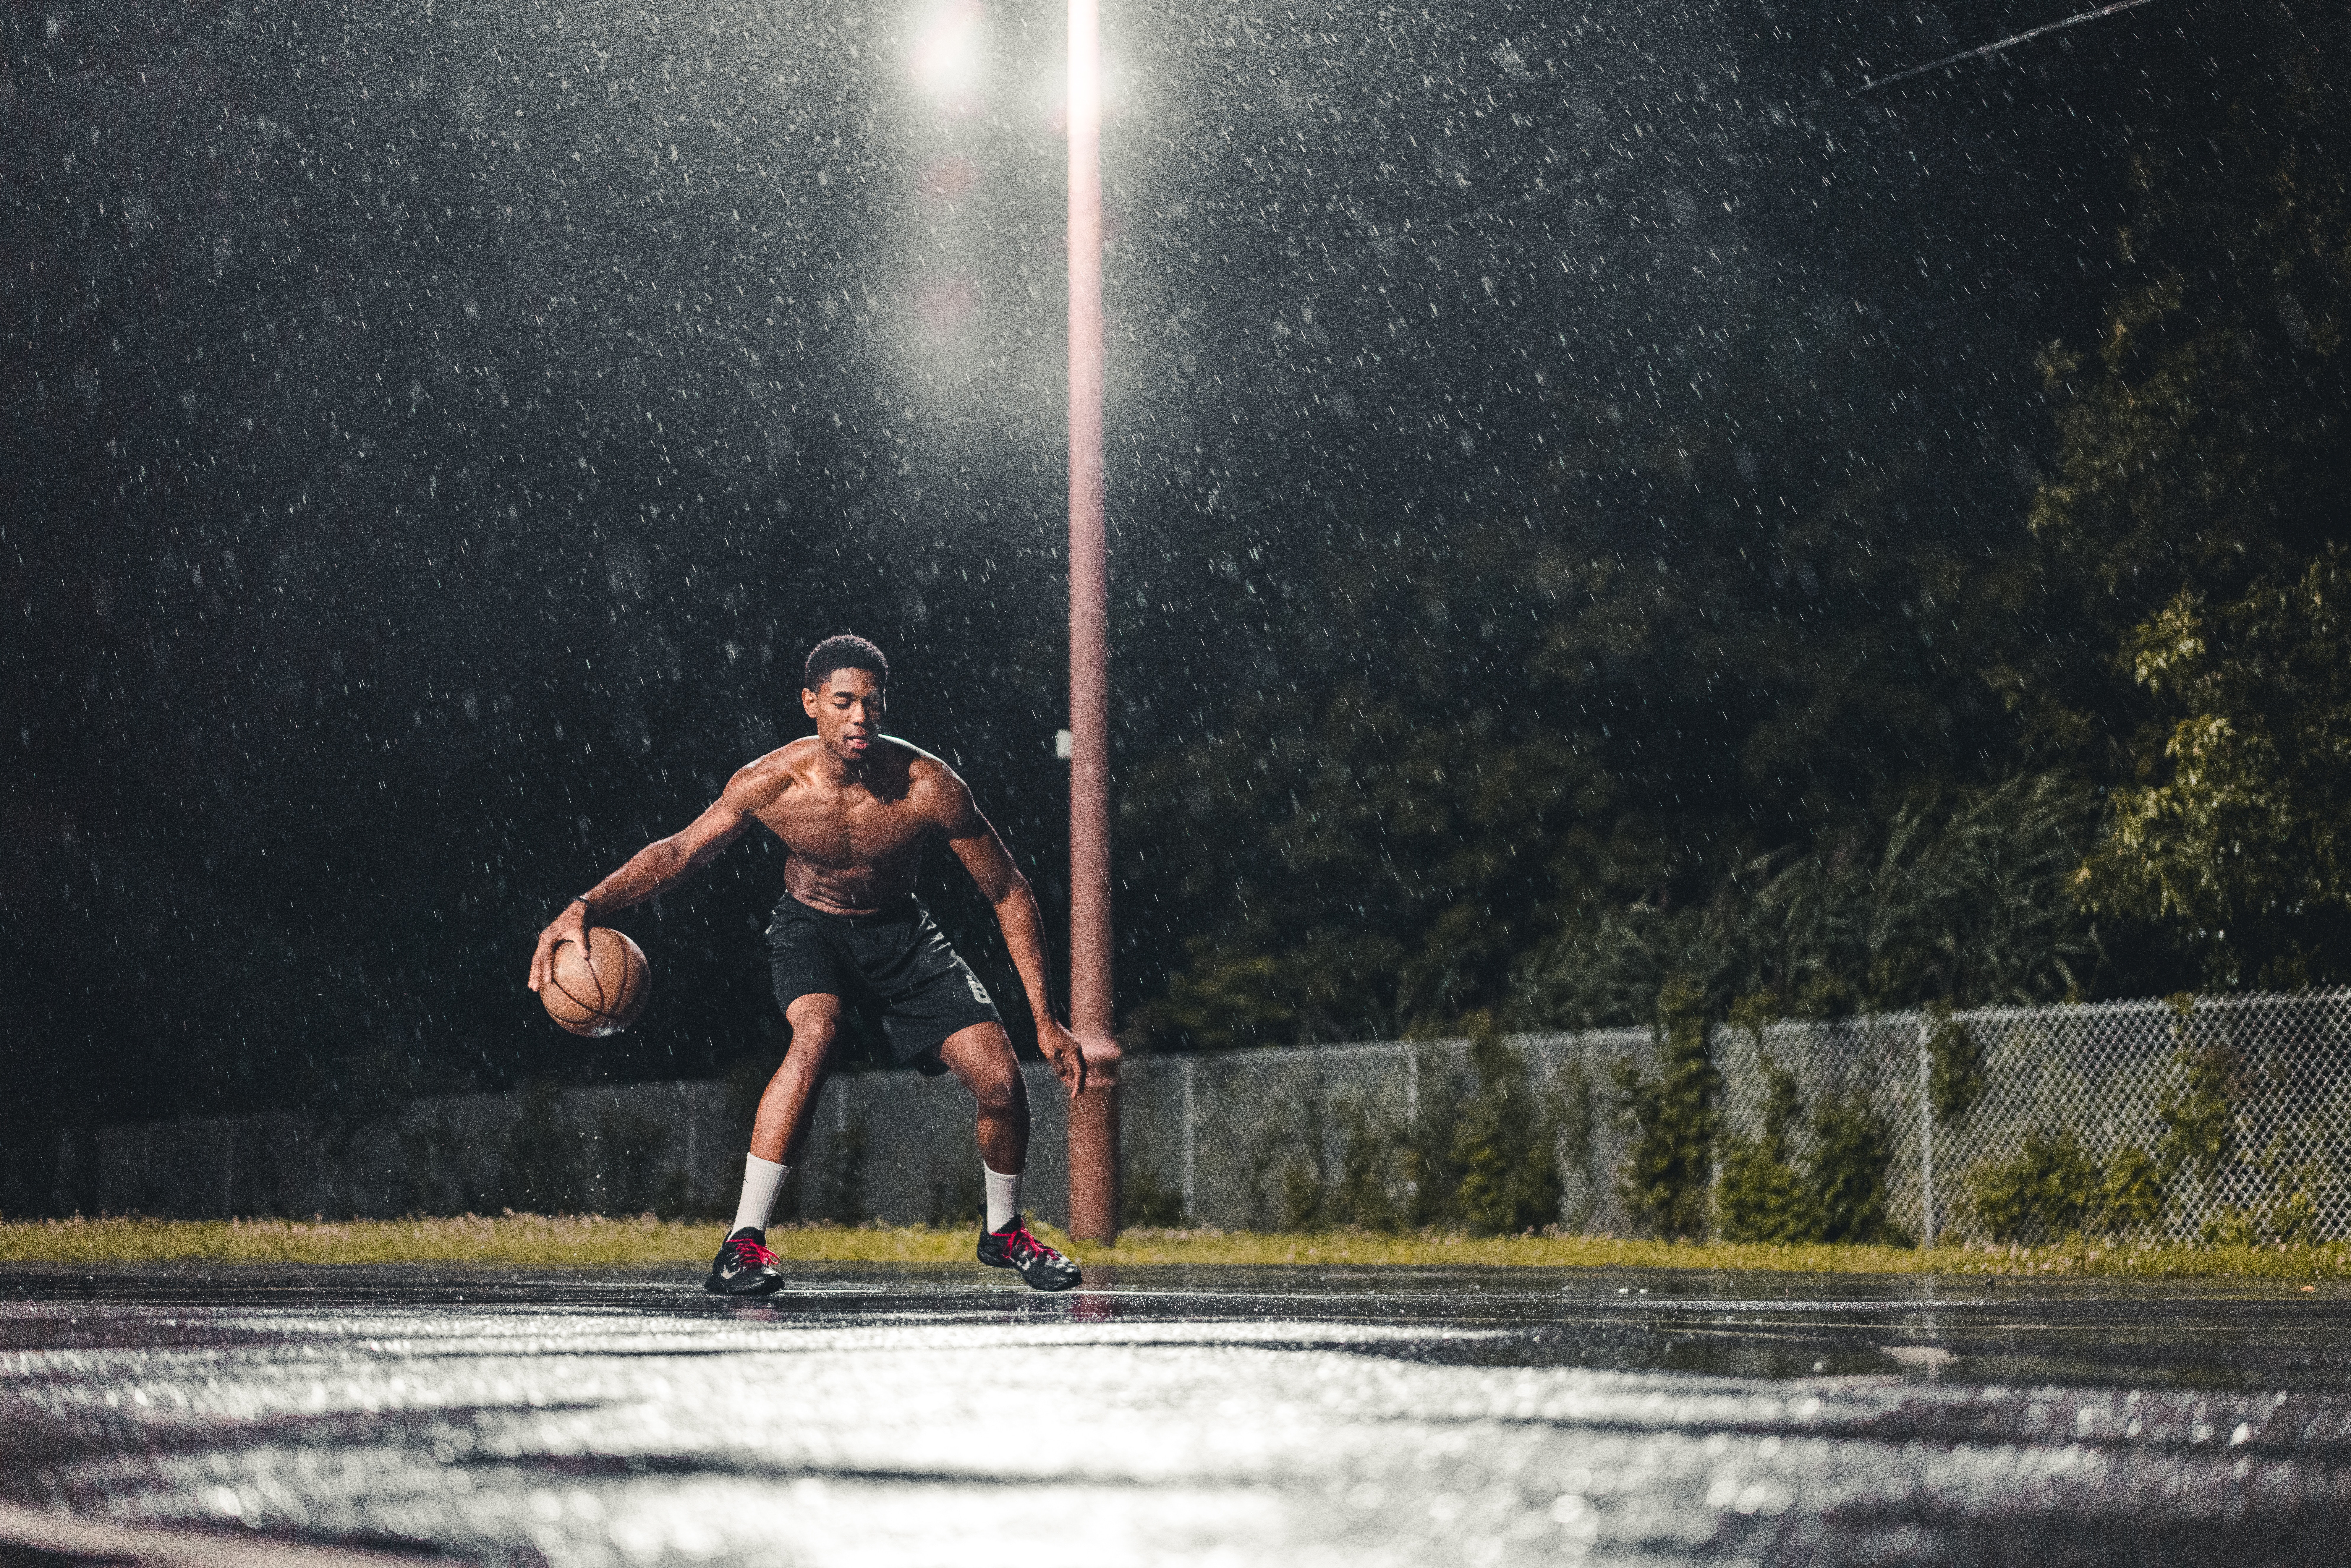
tree, water, photography, recreation, extreme sport, leisure, longboard, wakeboarding, race, fun, boardsport, competition event